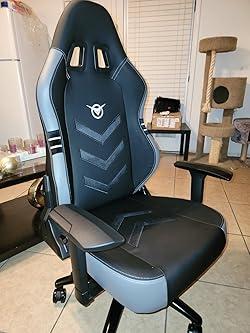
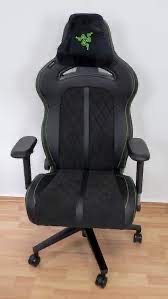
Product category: items_chair
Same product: no